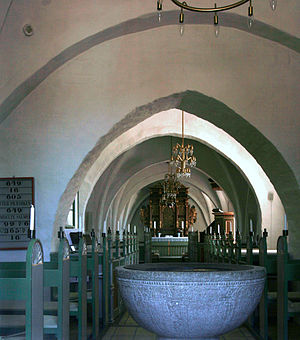
Ølsemagle Kirke / Interiør
Interiør set fra tårnrummet
Ølsemagle Kirke ligger på Ølsemagle Kirkevej i Ølsemagle.